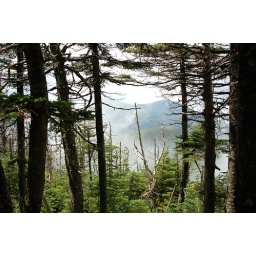
about 4,100 feet above sea level looking threw the trees at the white mountains in New Hampshire